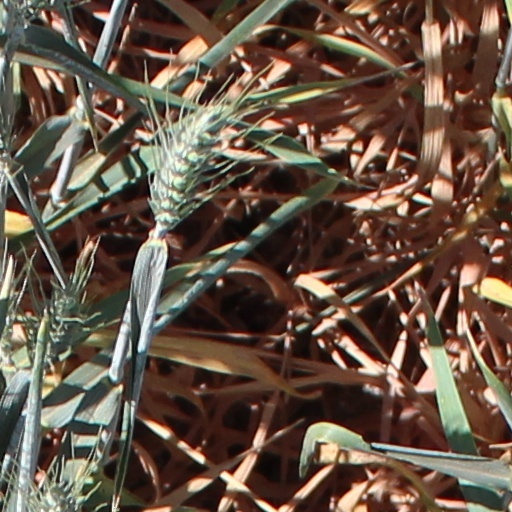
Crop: wheat